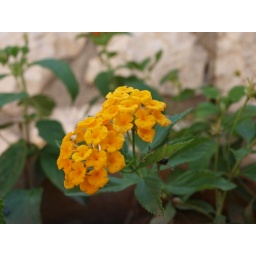
an orange flower in my garden